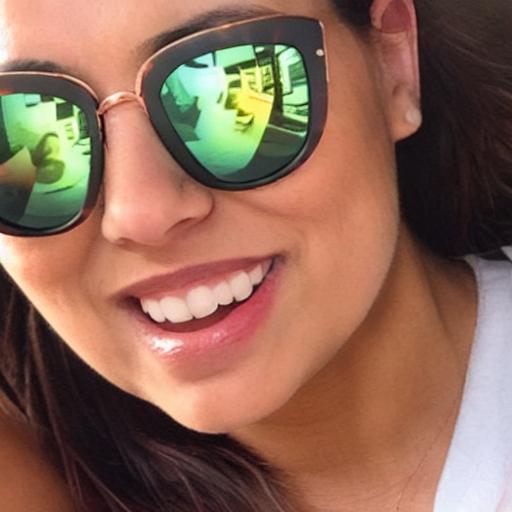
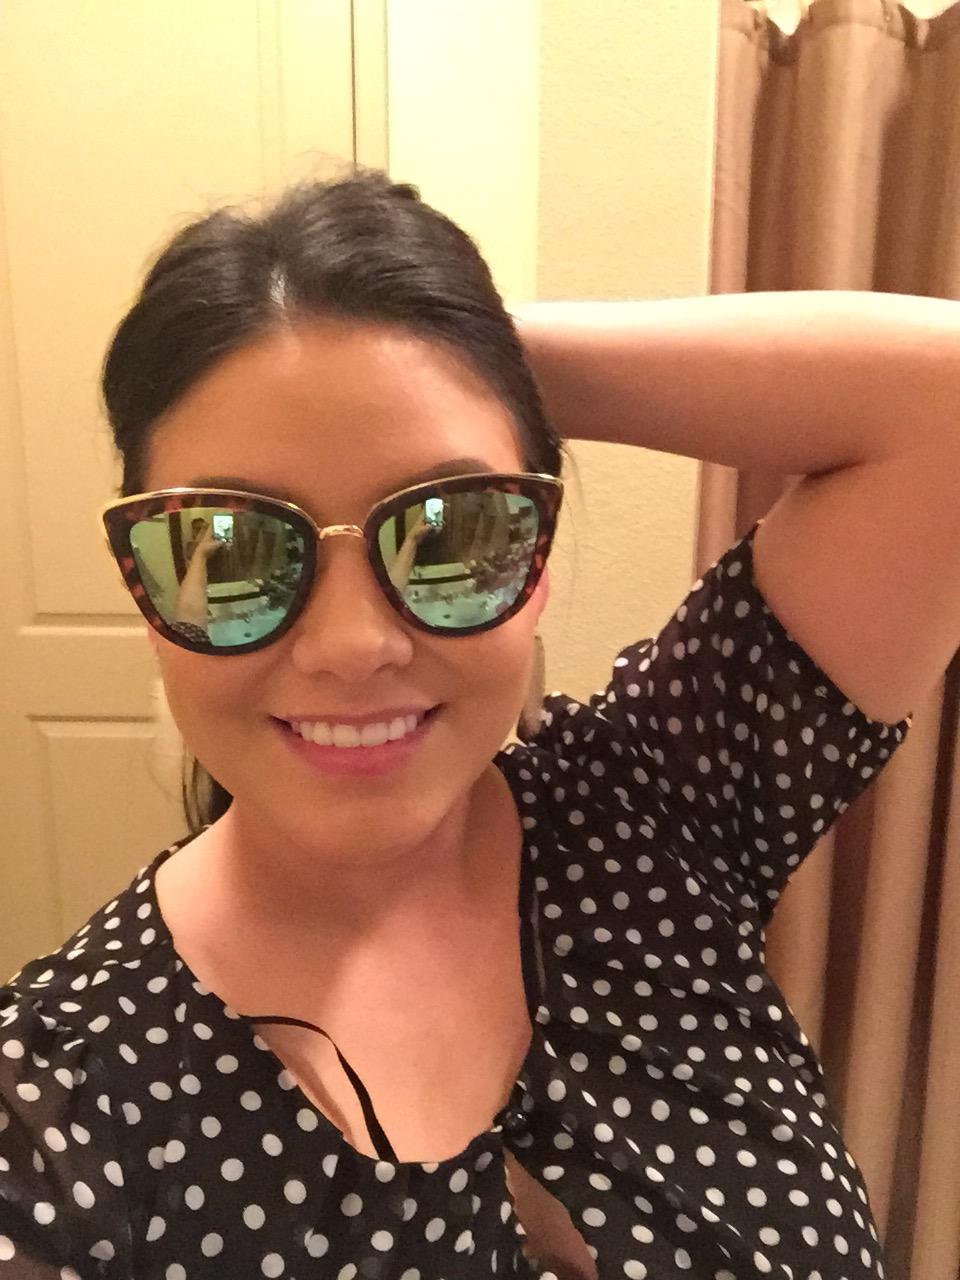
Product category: accessories_sunglasses
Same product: no